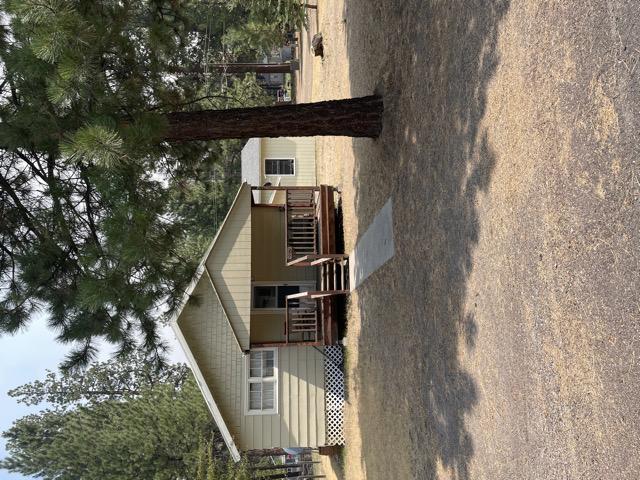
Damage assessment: no_damage